Eugenia of Rome

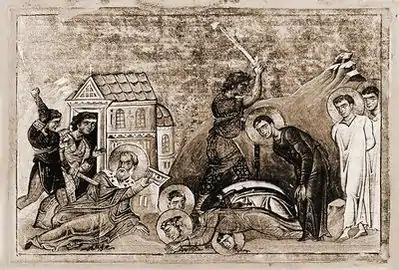
'Martyrdom of Eugenia of Rome and others', a miniature from the Menologion of Basil II, 976-1025 (Vat. gr. 1613. P. 270).

Fifty years later, after Christian persecution was restarted by Valerian, Eugenia was 70 or 80 years old, living in Rome and converting maidens, who were soon martyred. She was arrested and condemned to death by Gallienus (who reigned alongside Valerian in 253-260 and then alone in 260–268), who was angry with her for converting his niece Basilla to Christianity. He ordered her to sacrifice to Diana, but when she entered Diana's temple and prayed before the cult image crumbled to dust. She was thus thrown into the Tiber tied to a block of stone, but the block floated and she was only in the water up to her knees.